Seven Buildings

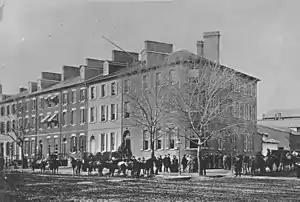
The Seven Buildings in 1865.

The Seven Buildings were seven townhouses constructed on the northwest corner of Pennsylvania Avenue NW and 19th Street NW in Washington, D.C., in 1796. They were some of the earliest residential structures built in the city. One of the Seven Buildings was the presidential home of President James Madison and his wife, Dolley, after the burning of the White House in 1814, and later the residence of Martin Van Buren shortly before and after his inauguration as president. Most of the buildings were demolished in 1959. The facades of two buildings were incorporated into the Embassy of Mexico in 1986.